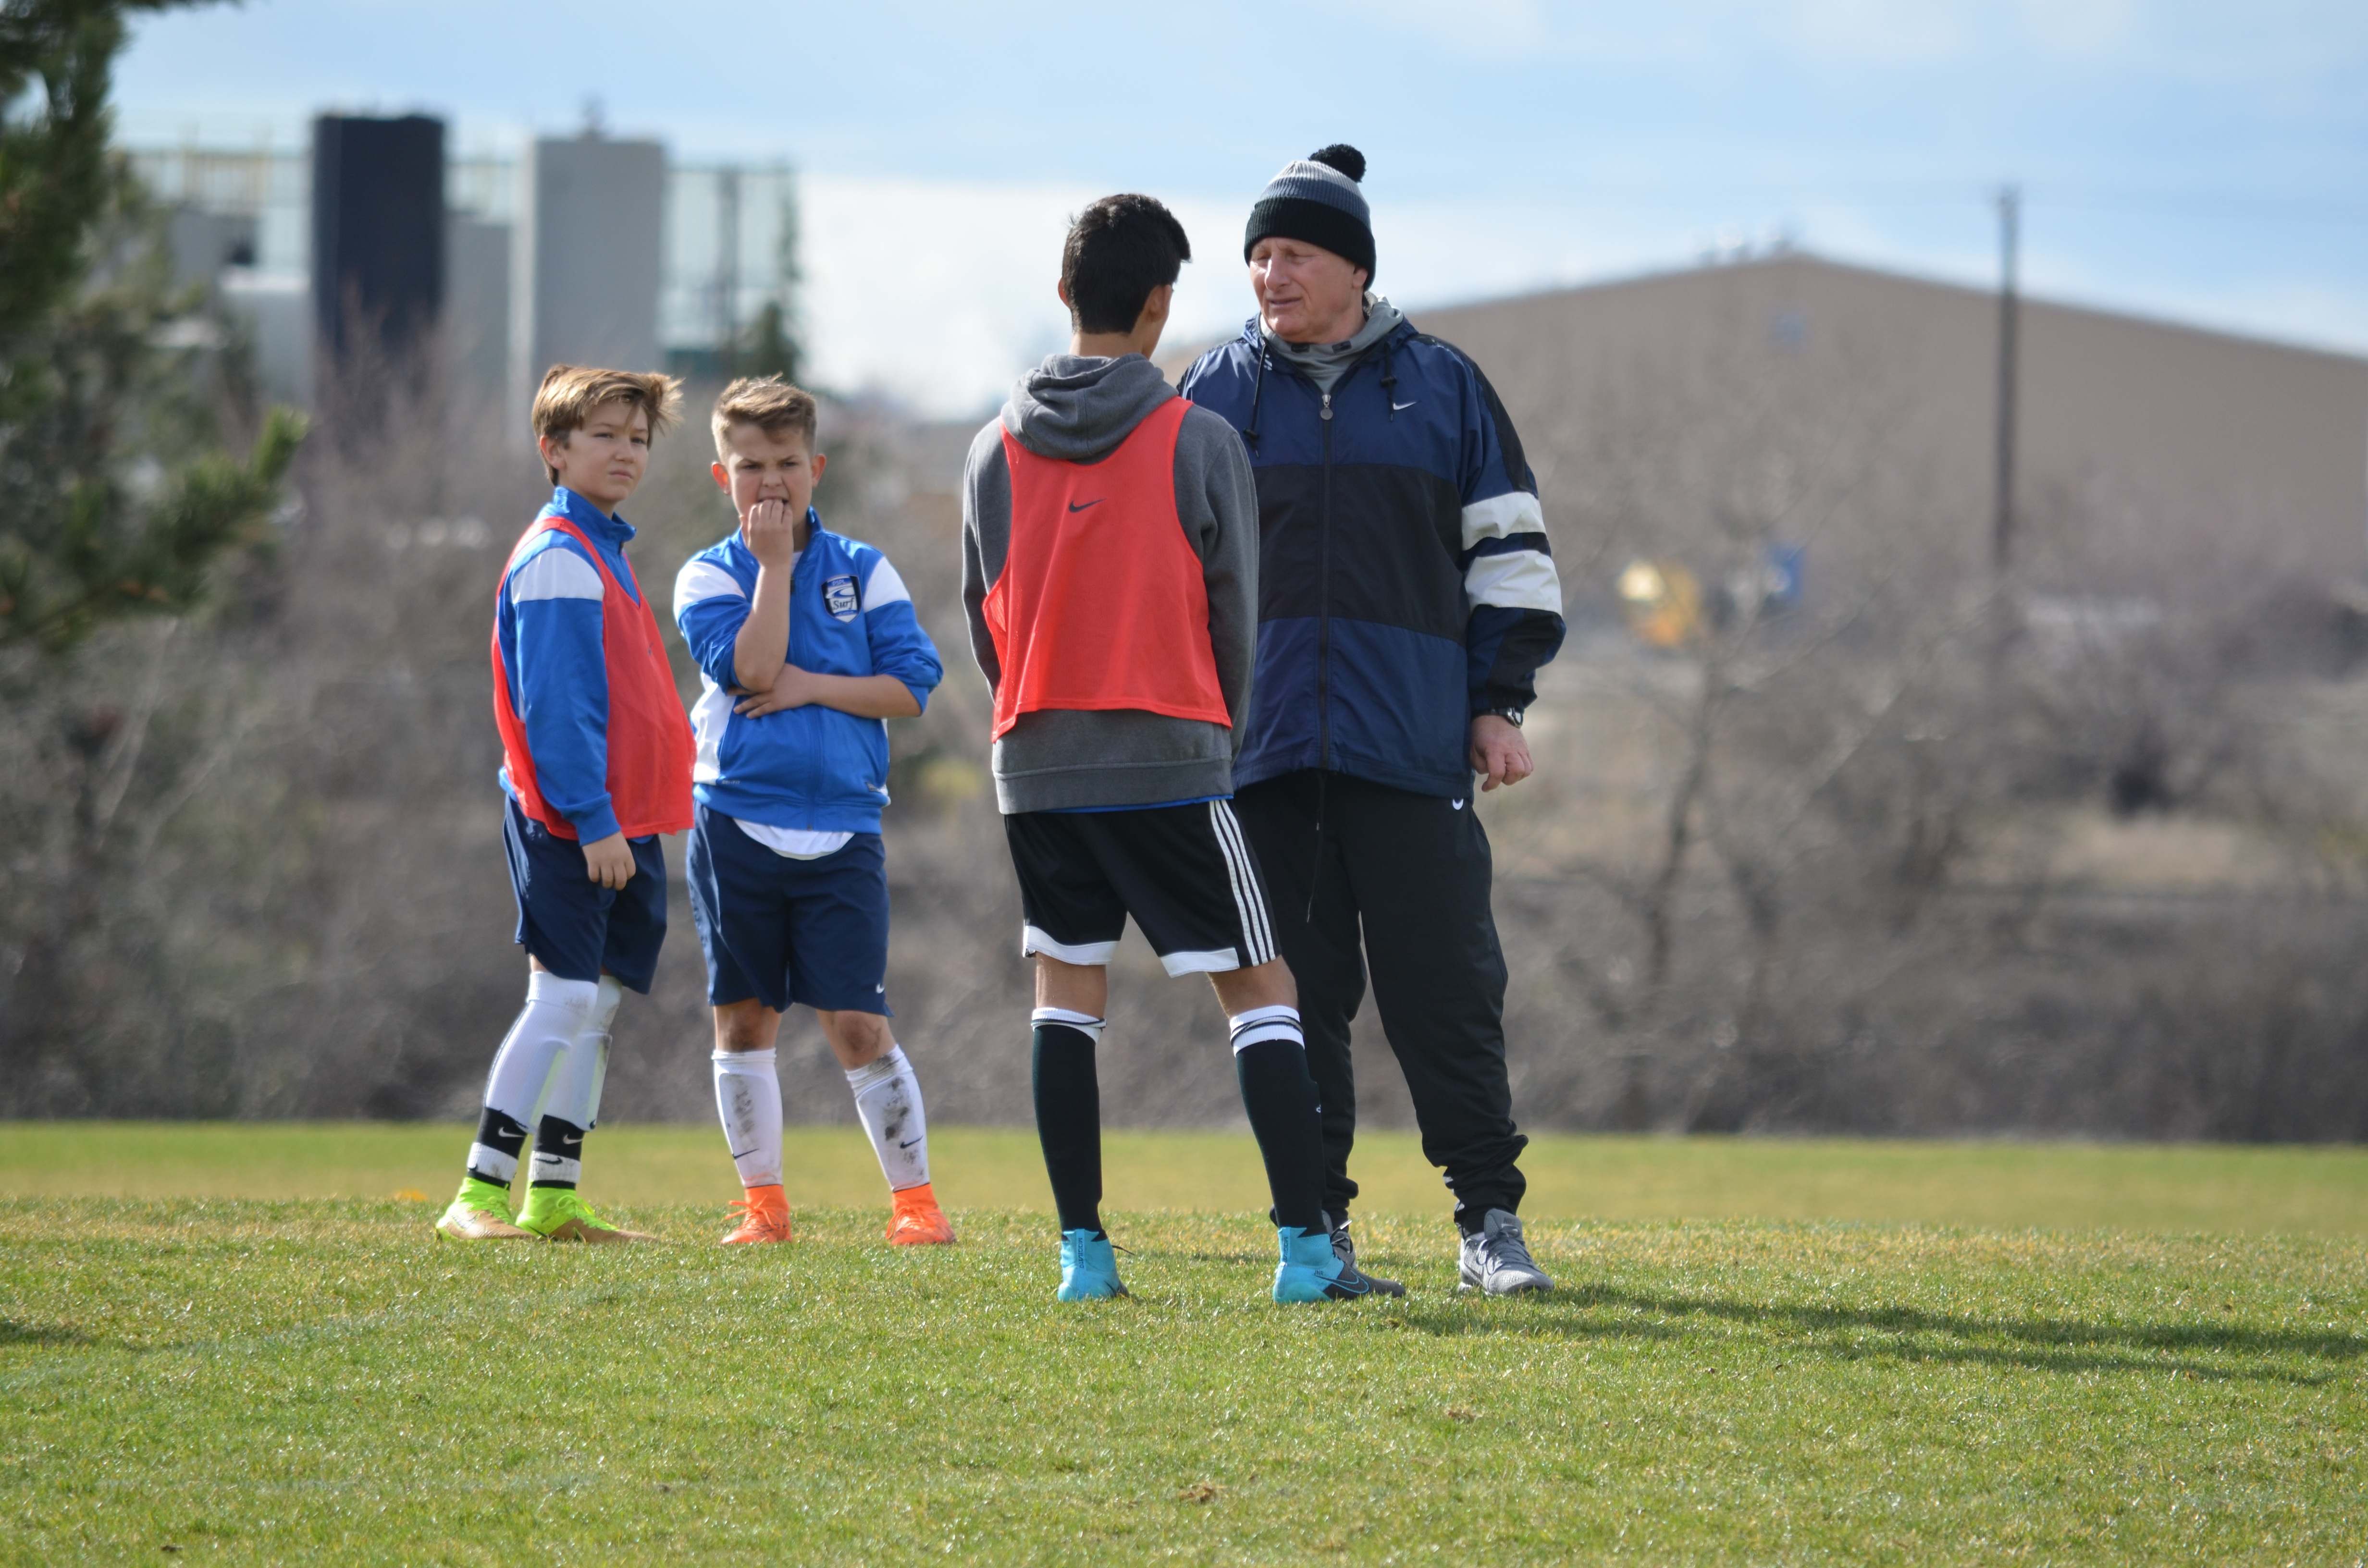
boy, training, soccer, playing, football, player, outdoors, team, sports, coach, tournament, football player, soccer team, competition event